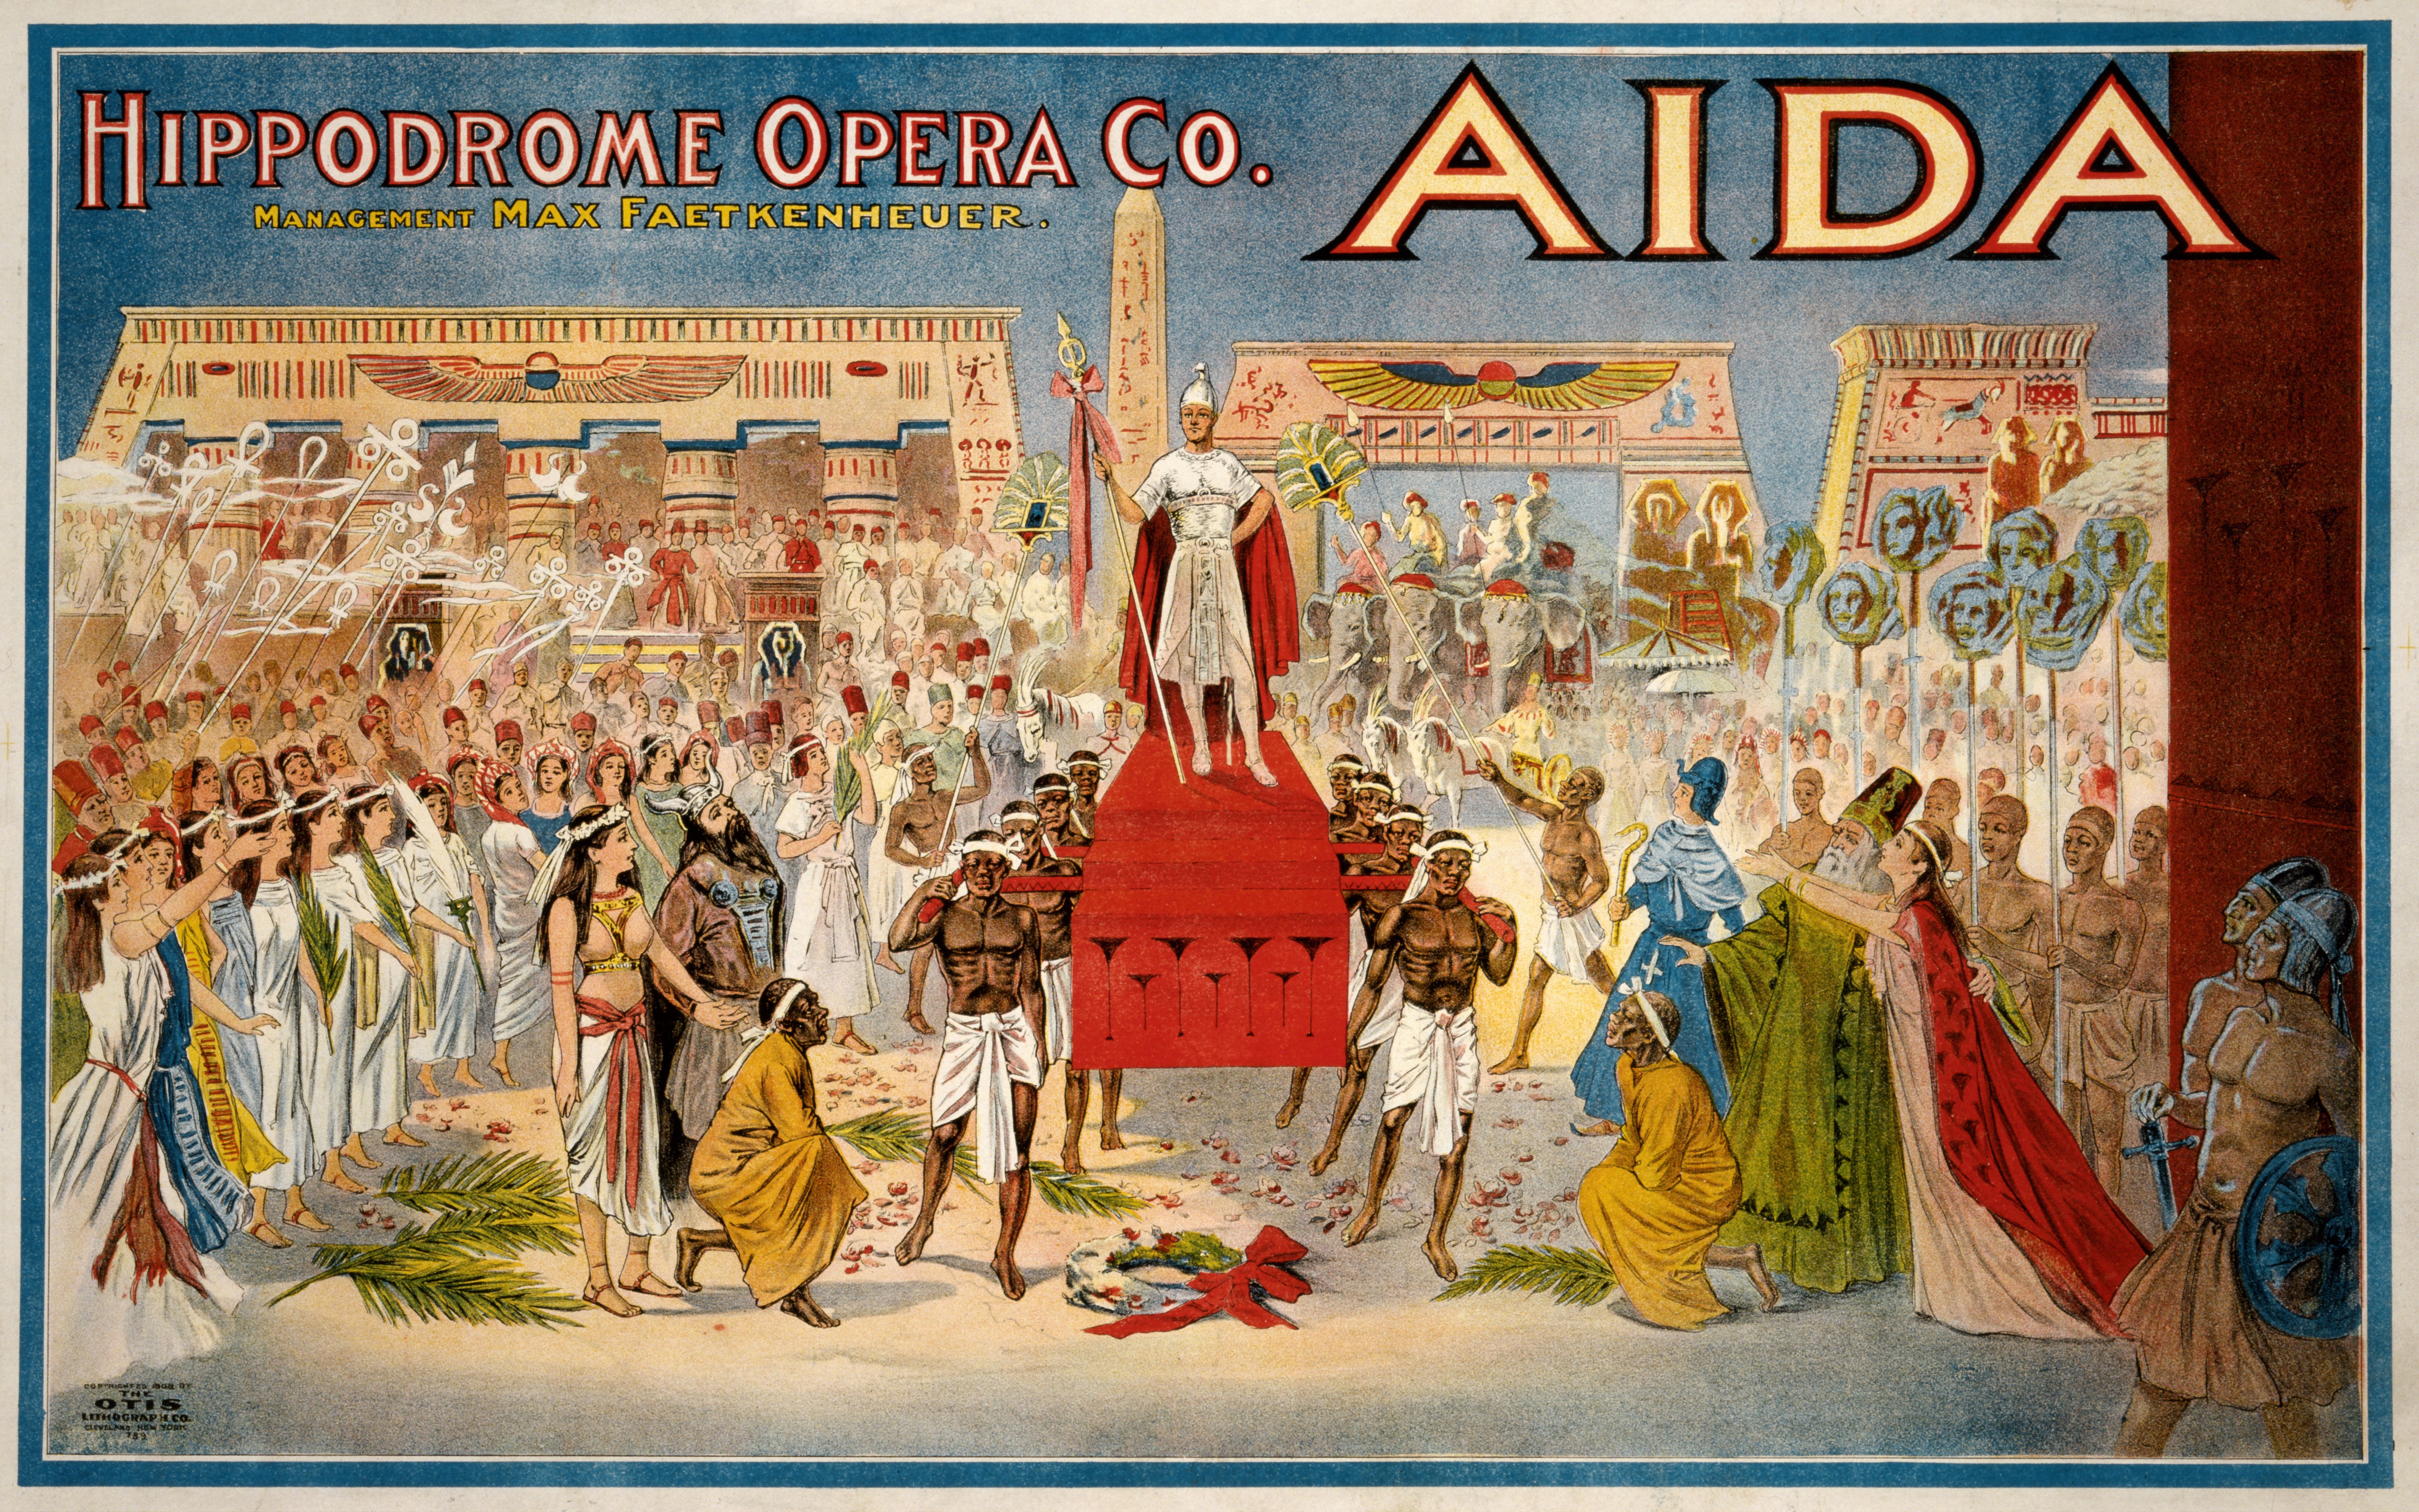
opera, painting, art, poster, tapestry, cleveland, hippodrome, aida, ancient history, giuseppe verdi